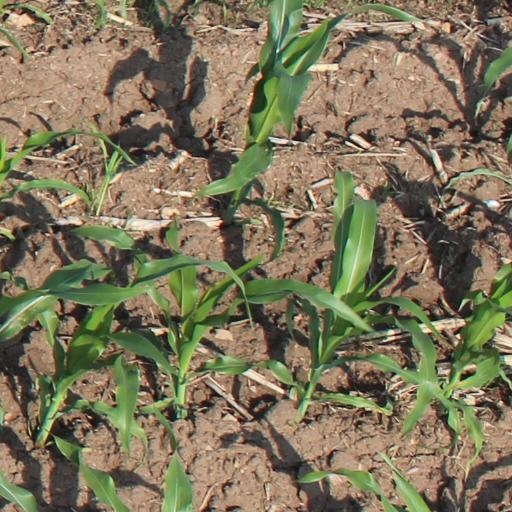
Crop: maize; corn